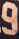
Number: 9